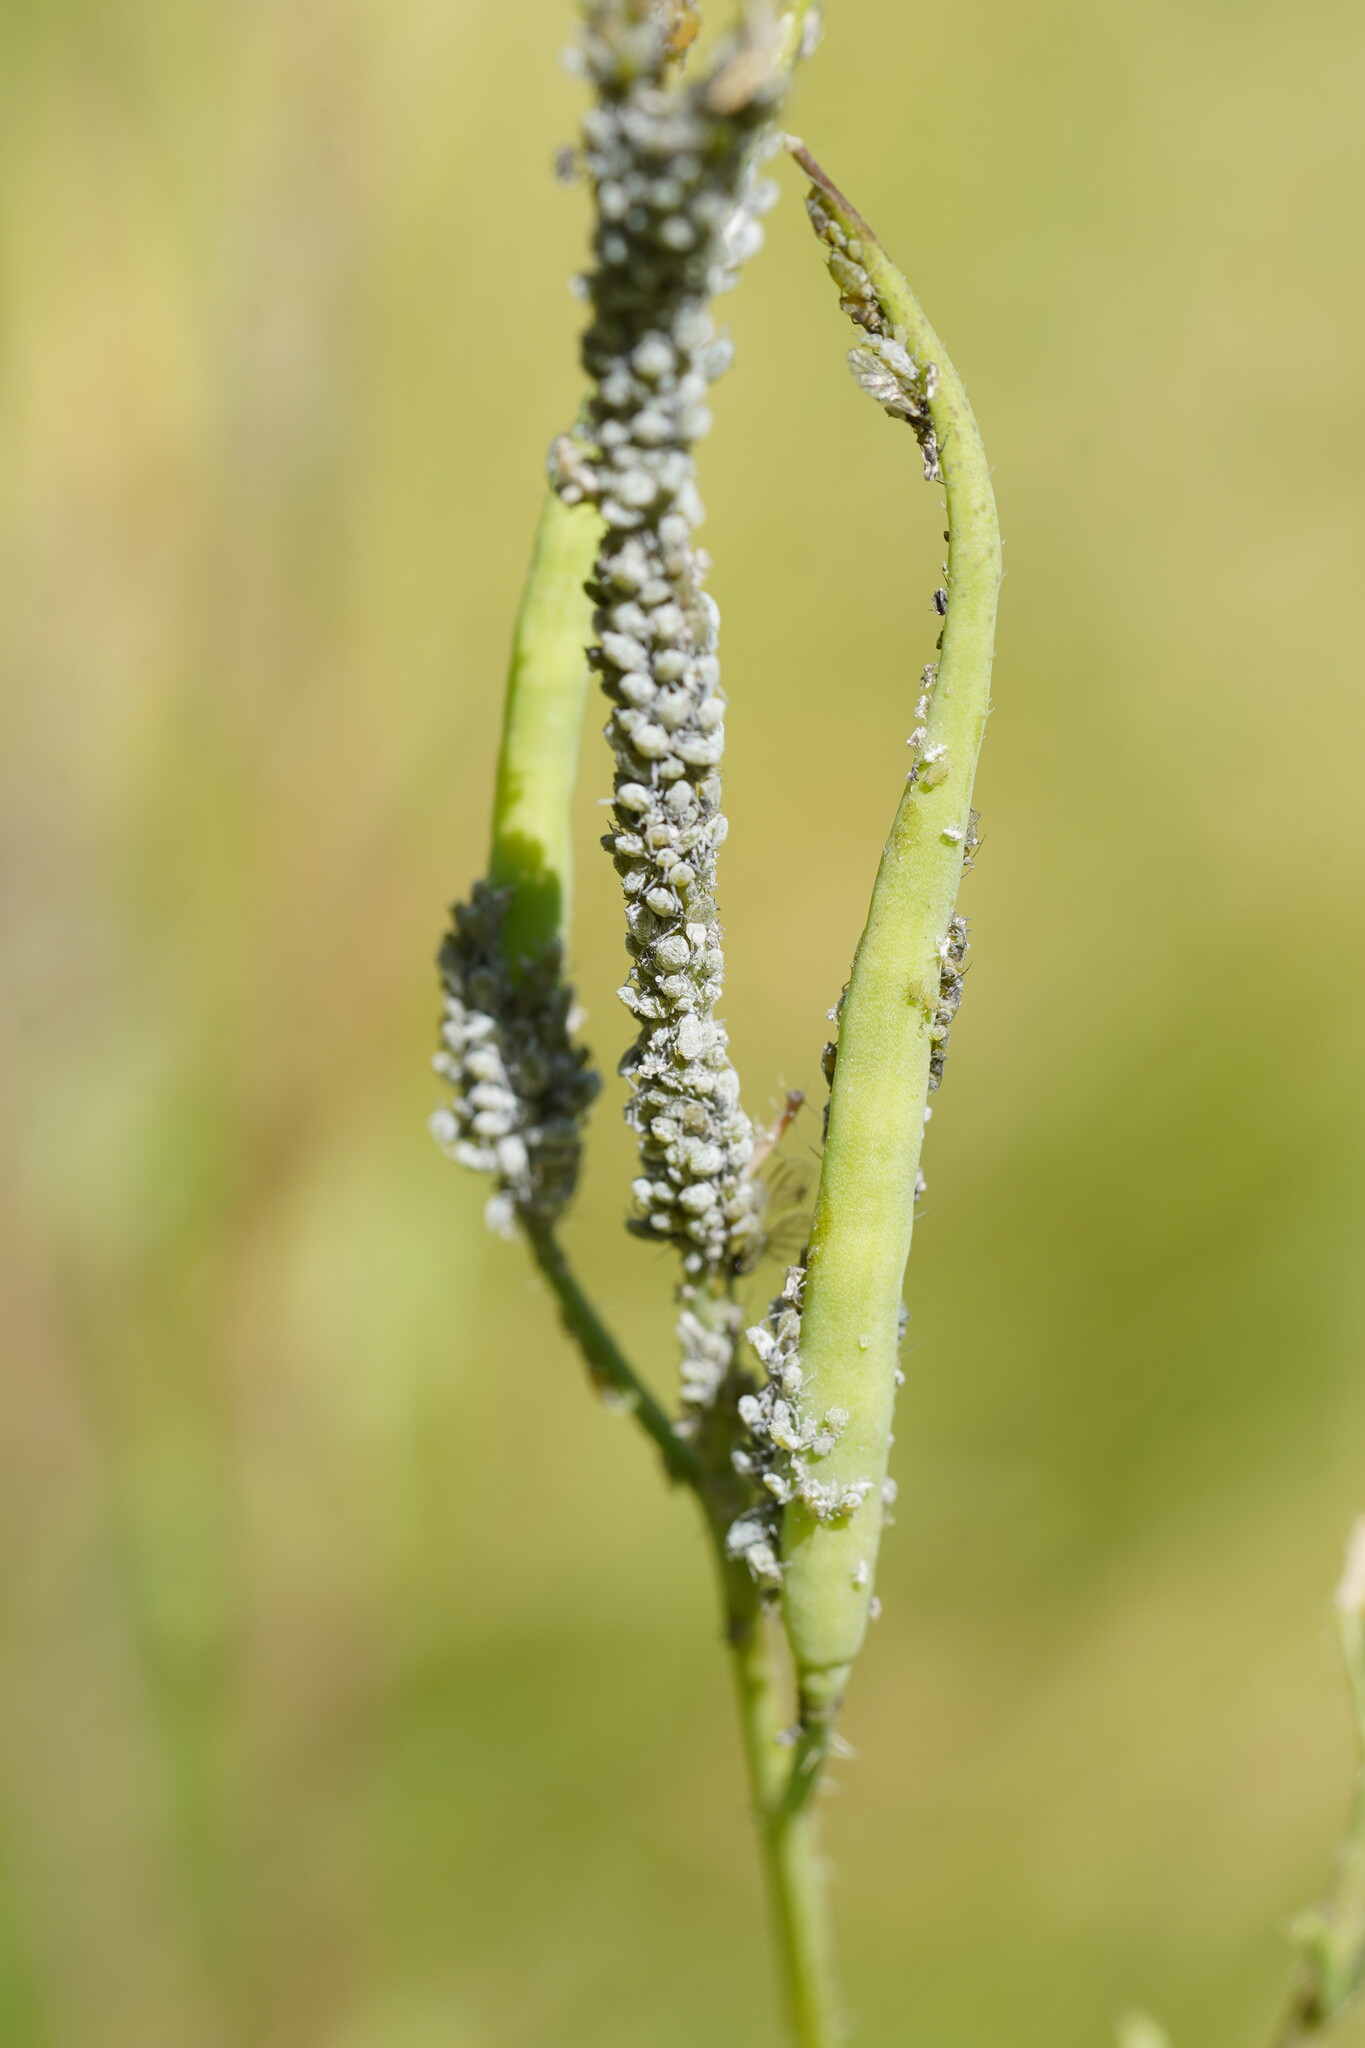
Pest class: cabbage_aphid